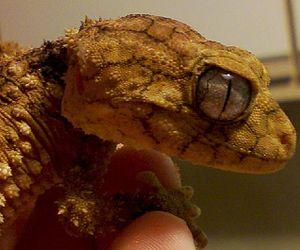
Nephrurus amyae (femelle), un gecko.
Nephrurus est un genre de gecko de la famille des Carphodactylidae.
Nephrurus amyae est une espèce de geckos de la famille des Carphodactylidae.